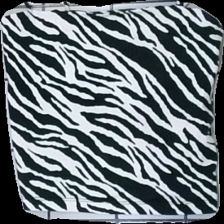
View: front
Type: Tank top
Category: Ladies
Brand: Gina Tricot
Colors: Black, White
Material: 100% cotton
Pattern: Animal print
Cut: Cropped
Size: S
Season: Summer
Damage location: middle right
Damage 2 location: middle center
Price range: <50
Recommended usage: Reuse
Description: zebramönstrat linne, lite urtvättat